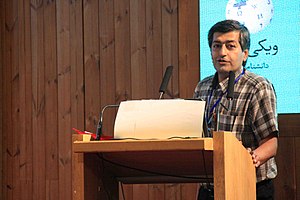
Hamid Hassani
Hamid Hassani eller Hamid Hasani er en iransk akademiker og forsker, der har koncentreret sig om persisk leksikografi, ordbogsudvikling og persisk korpuslingvistik. Han er også ekspert i persisk, arabisk, og kurdisk prosodi.